Thorium(IV) nitrate

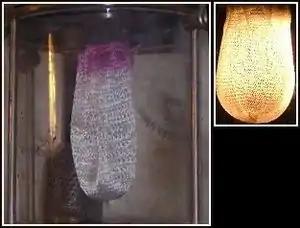
Thorium(IV) nitrate used in a lamp.

Thorium(IV) nitrate is a chemical compound, a salt of thorium and nitric acid with the formula Th(NO). A white solid in its anhydrous form, it can form tetra- and pentahydrates. As a salt of thorium it is weakly radioactive.